Manuela Zinsberger

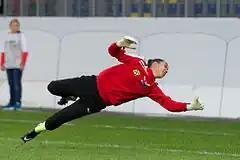
Manuela Zinsberger in the 2015 World Cup: Qualifying Round

After Arsenal won the 2023 Conti Cup, Zinsberger said she expected this to be the first of many more trophies. During the match, Zinsberger had three stoppages due to injury, infuriating Chelsea manager Emma Hayes, who following the match, stated that she wanted these to be clamped down on. In the 2023 UEFA Women's Champions League campaign, Zinsberger was a key part of the team during the matches, making 11 appearances, and they made it to the semi final before being knocked out by eventual winners Wolfsburg. In March 2023, Zinsberger extended her contract for another season, saying it wasn’t a tough decision. During the 2022–23 Women's Super League season, Zinsberger made 18 appearances and had 10 clean sheets.